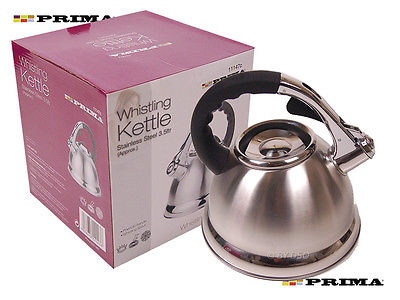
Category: kettle